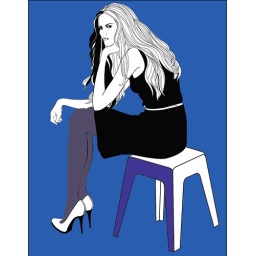
sitting in blue